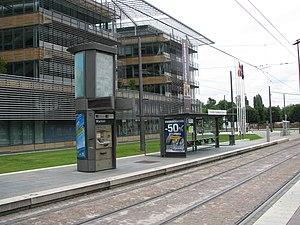
Le réseau de tramway de Strasbourg dessert la capitale alsacienne et six communes de son agglomération, ainsi que la ville frontalière allemande de Kehl. Exploité par la Compagnie des transports strasbourgeois, il est considéré comme un exemple remarquable de la renaissance du tramway dans les années 1990. Avec les expériences réussies de Nantes, Grenoble et Paris, le réseau de tramway de Strasbourg constitue le quatrième plus ancien réseau de tramway remis en service en France après la Seconde Guerre mondiale. Il a ainsi contribué à la construction de nouveaux tramways dans d'autres agglomérations françaises, comme Montpellier, Lyon, Bordeaux ou Nice.